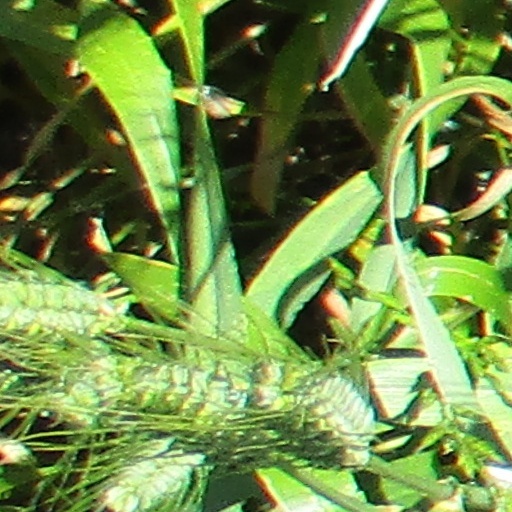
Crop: wheat